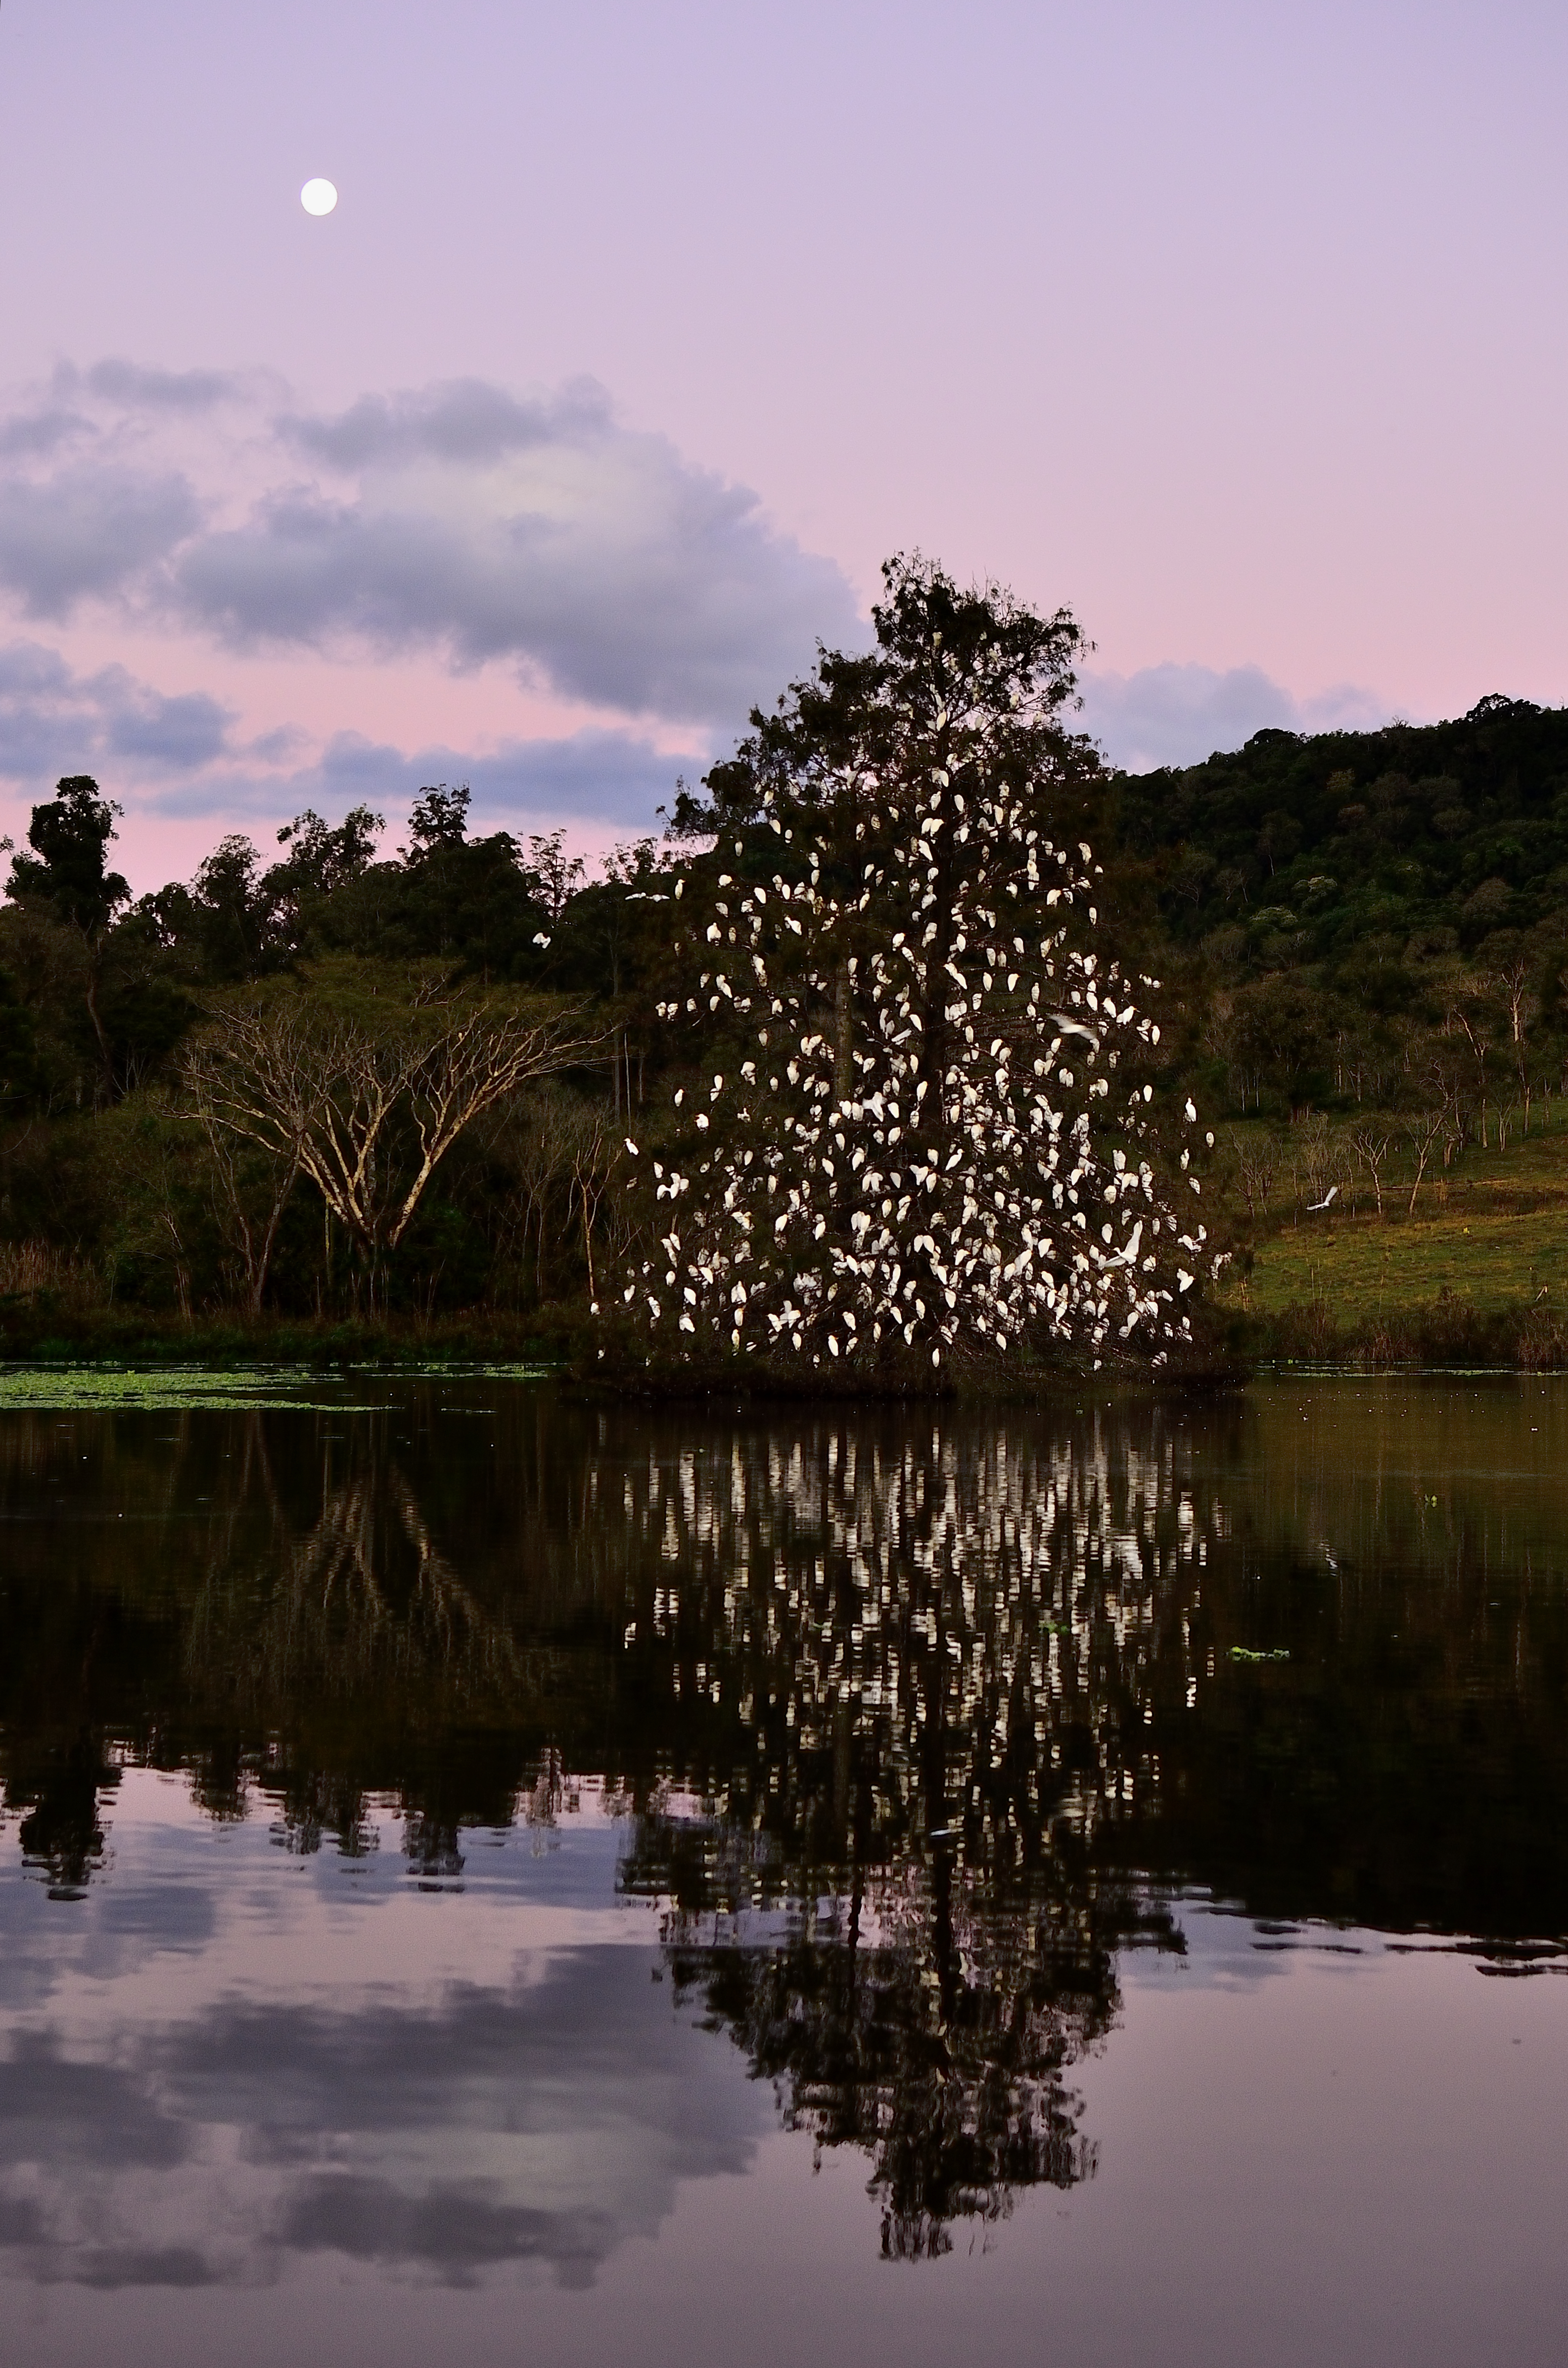
landscape, tree, water, nature, plant, sunrise, sunset, sunlight, morning, leaf, flower, lake, dawn, river, dusk, pond, evening, reflection, autumn, luna, noche, pino, misiones, montecarlo, garza, lago, caraguatay, woody plant